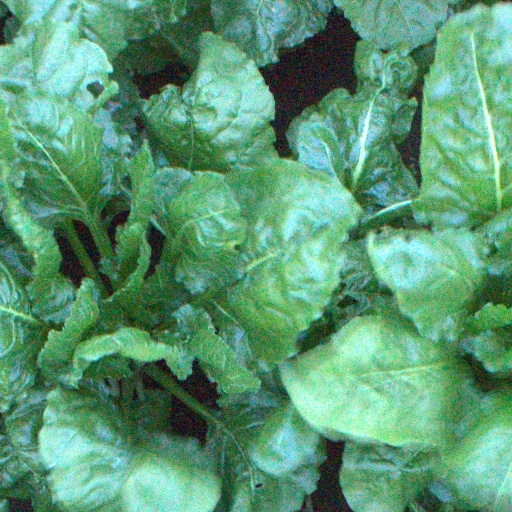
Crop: sugar beet